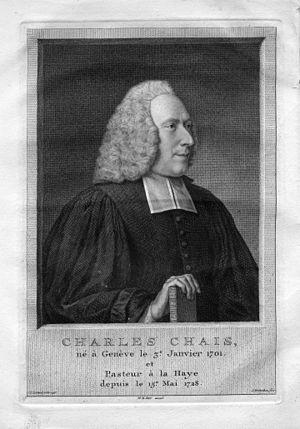
portrait gravé
Charles-Pierre Chais est un pasteur protestant genevois. On lui doit entre autres une traduction de la Bible de l'anglais au français.